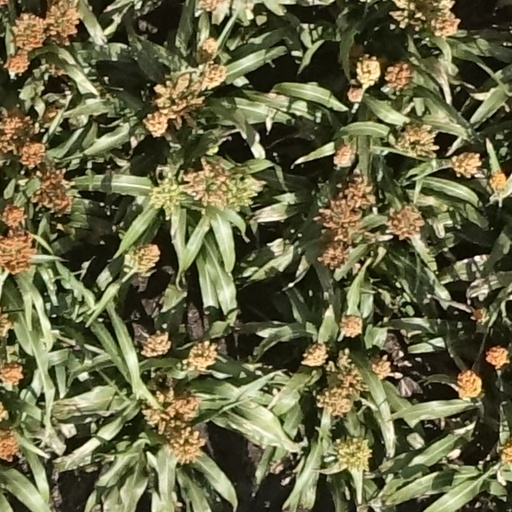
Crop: sorghum